Universal Studios Florida

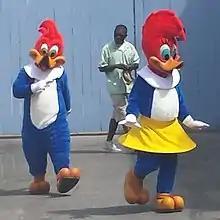
Up until the COVID-19 pandemic, Woody and Winnie Woodpecker were among the mascots of Universal Studios, now they only appear during Passholder Nights.

Universal Studios Florida has featured a number of well-known costumed characters throughout the park over the years, including: